Grammar school

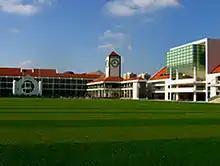
Raffles Institution (1823)

Education in the Republic of Ireland has traditionally been organised on denominational lines. Grammar schools along the lines of those in Great Britain were set up for members of the Church of Ireland prior to its disestablishment in 1871. Some schools remain, as private schools catering largely for Protestant students. These are often fee-paying and accommodate boarders, given the scattered nature of the Protestant population in much of Ireland. Such schools include Bandon Grammar School, Drogheda Grammar School, Dundalk Grammar School and Sligo Grammar School. Others are among the many former fee-paying schools absorbed into larger state-funded community schools founded since the introduction of universal secondary education in the Republic by minister Donogh O'Malley in September 1967. Examples include Cork Grammar School, replaced by Ashton School, a co-educational comprehensive, in 1972.